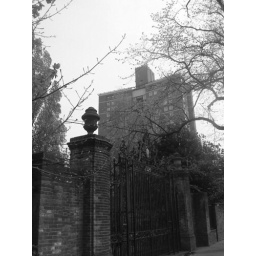
Converted this to black &amp;amp; white to make it look like it was taken in the 1960s or early 1970s.